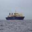
Label: ship